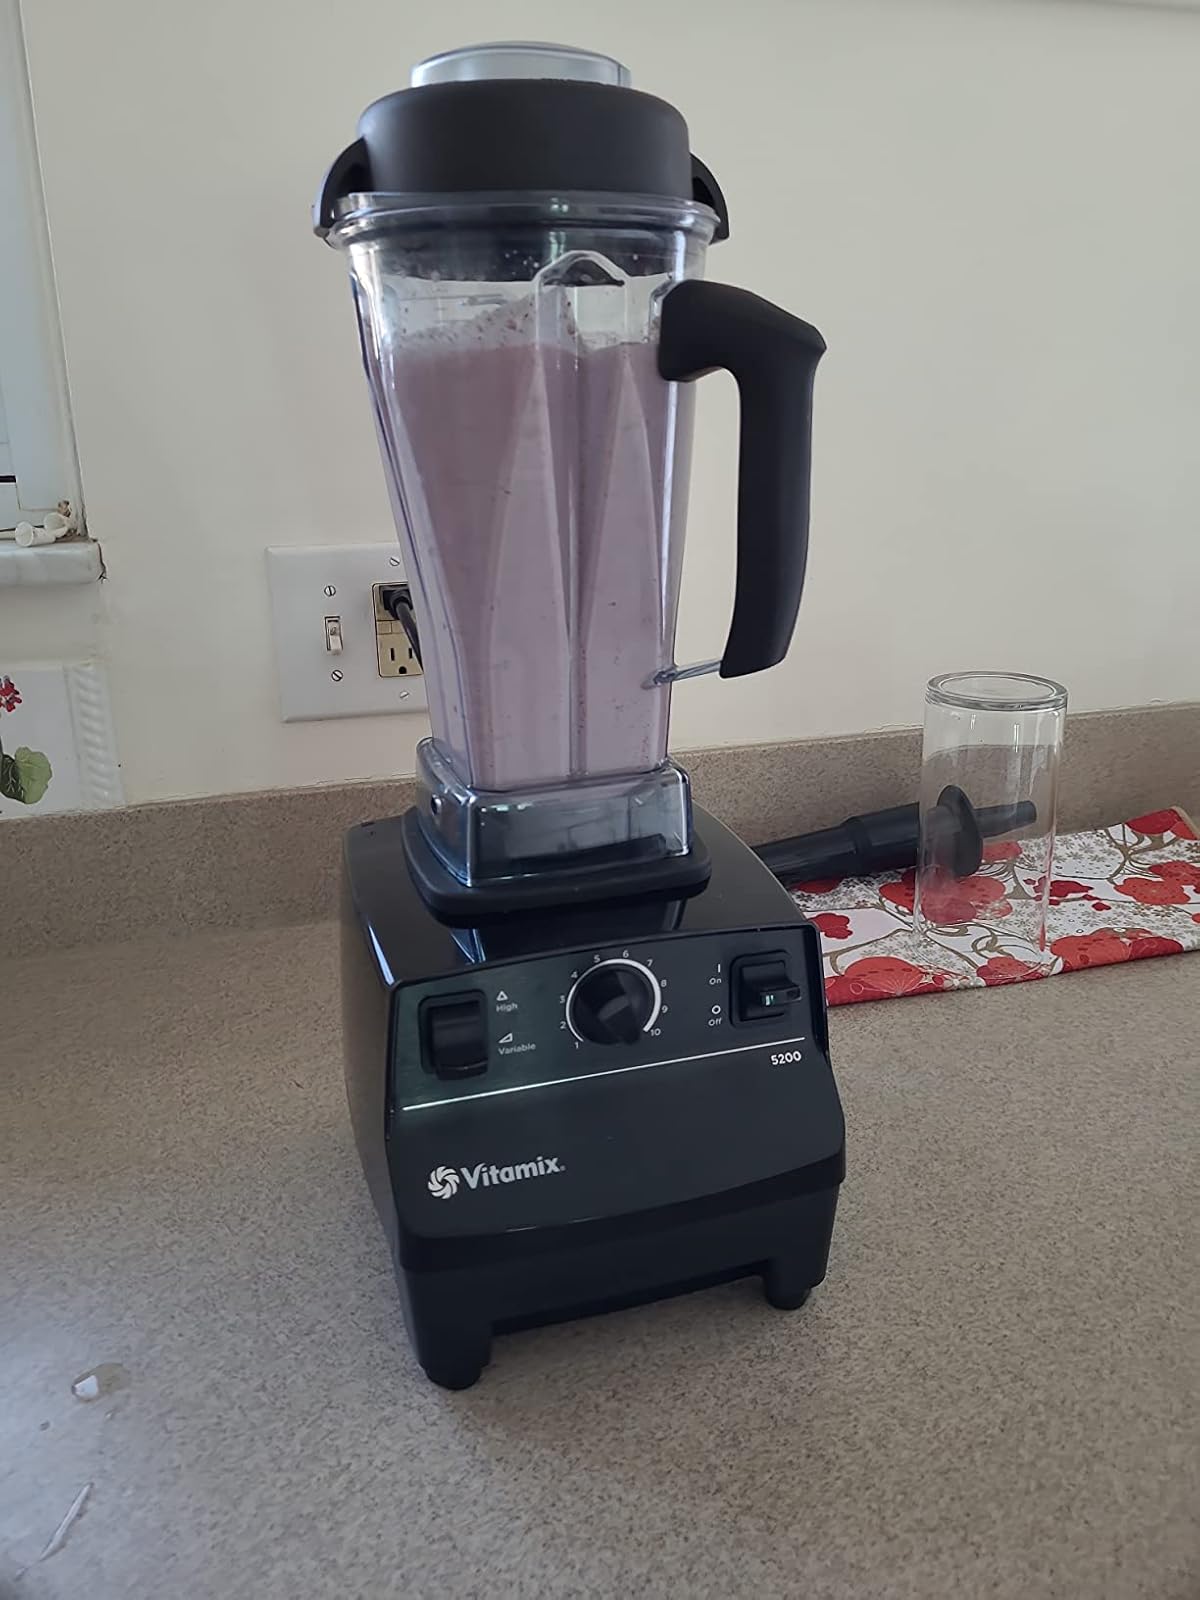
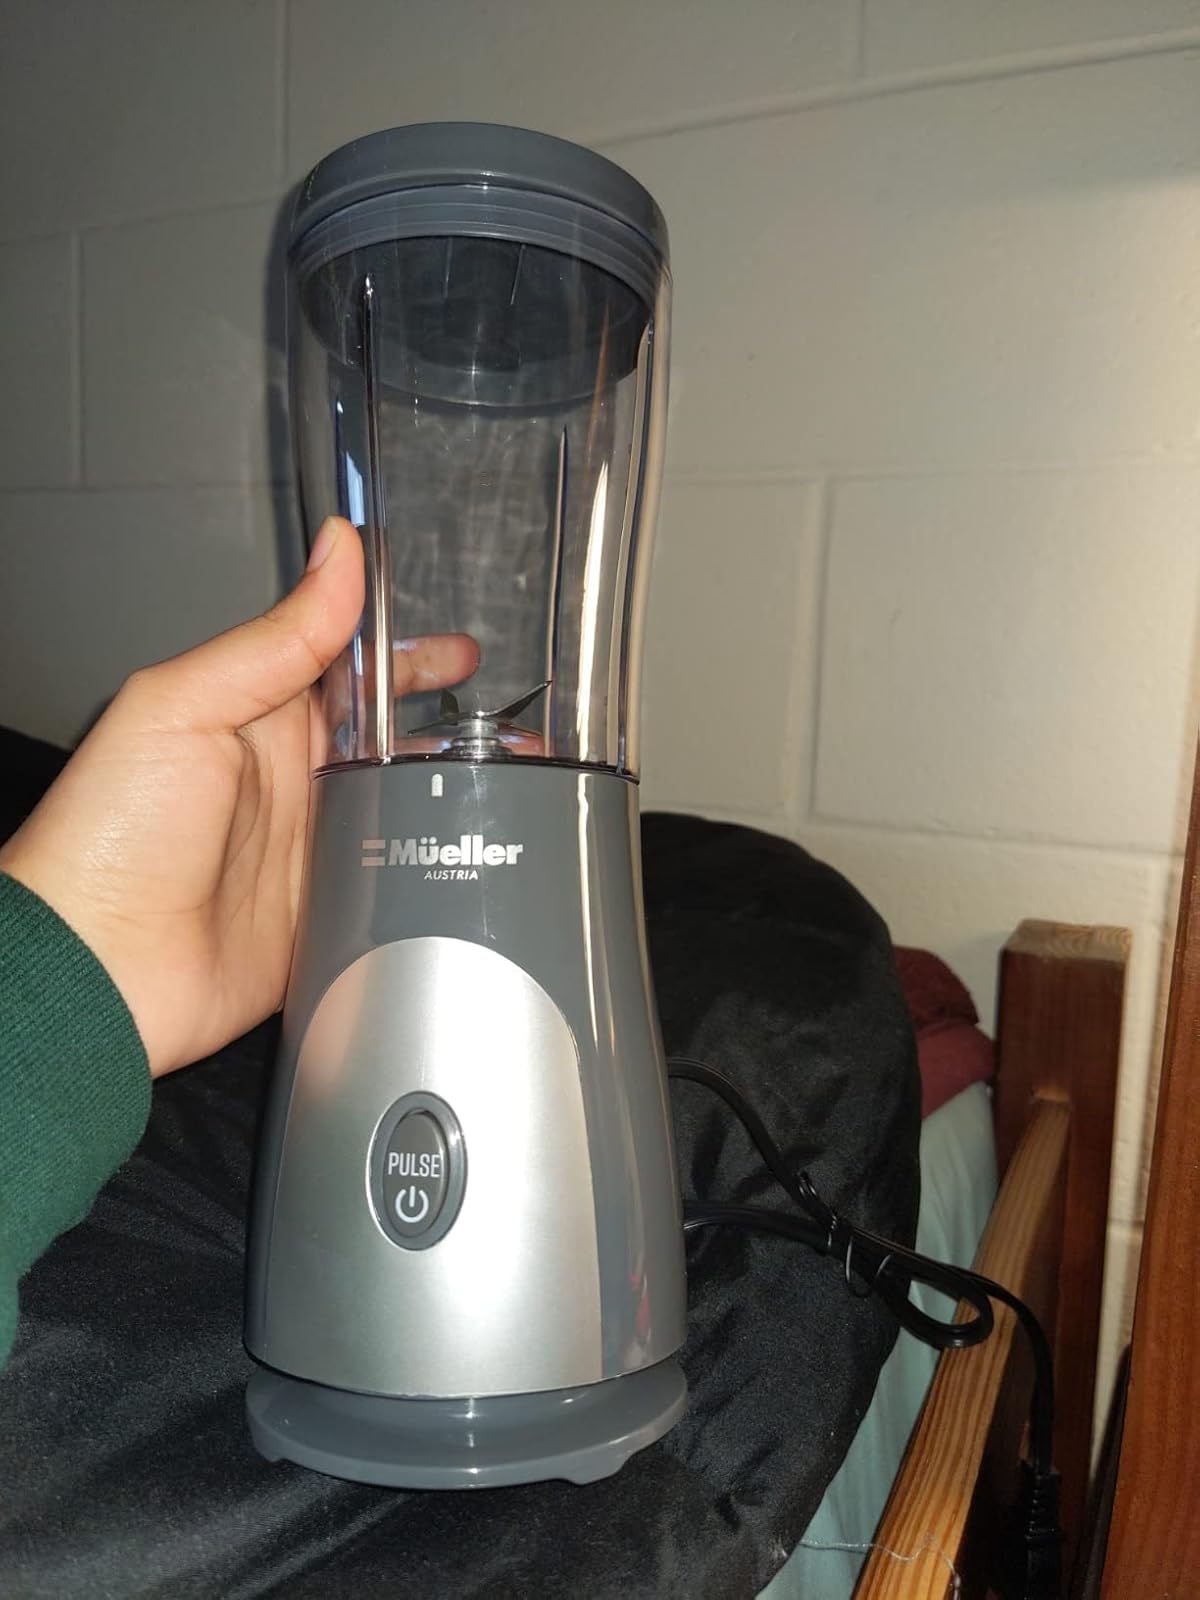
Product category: items_blender
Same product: no